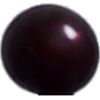
Label: cherry_wax_black